Din Ping Tsai

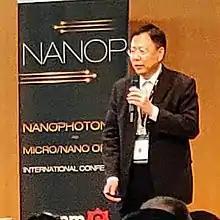
Prof. Din Ping Tsai at the NANOP 2019 conference

Din Ping Tsai (born c. 1959) is a physicist known for his work in the fields of photonics. He is currently a Distinguished Professor at the National Taiwan University and Director of the Research Center for Applied Sciences, Academia Sinica. He has been President of Taiwan Information Storage Association (TISA) since 2015.